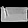
Label: Bag